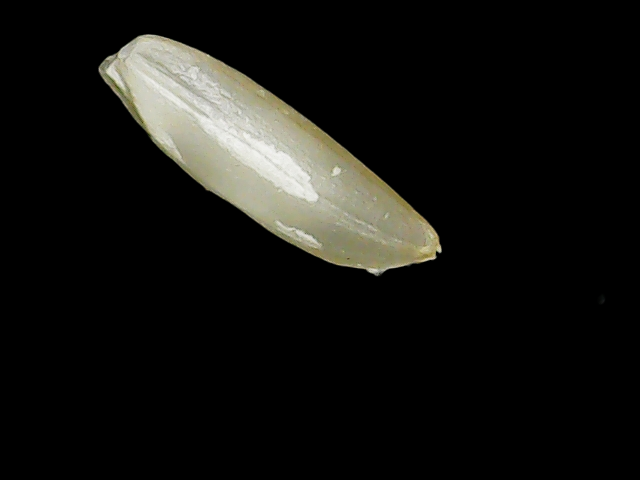
Rice variety: Binadhan12